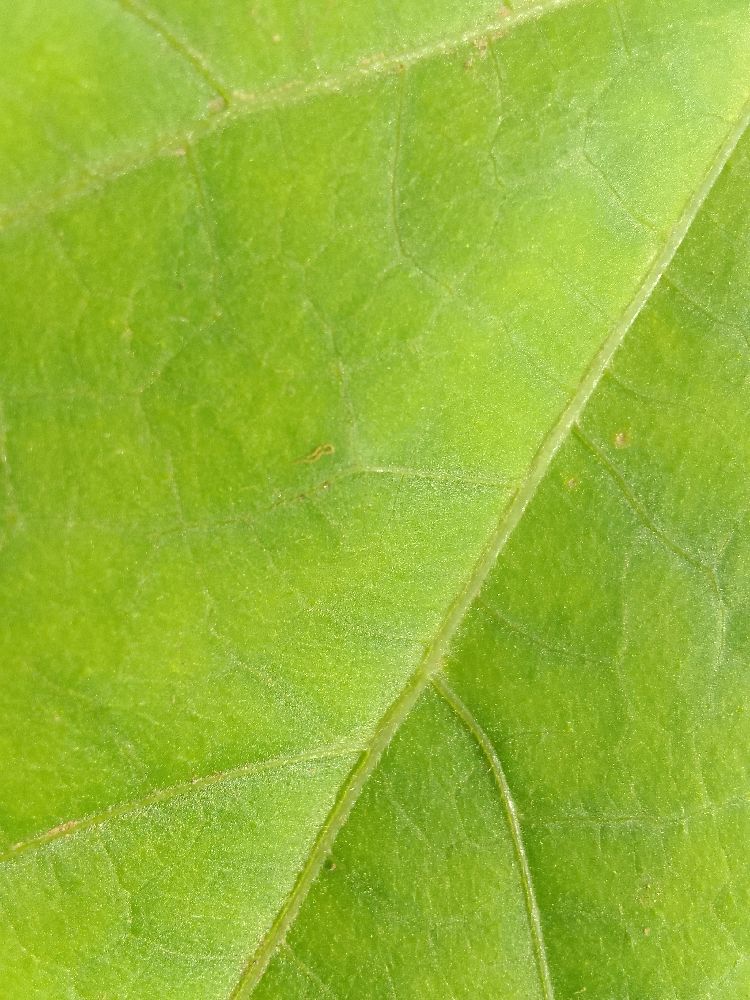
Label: healthy